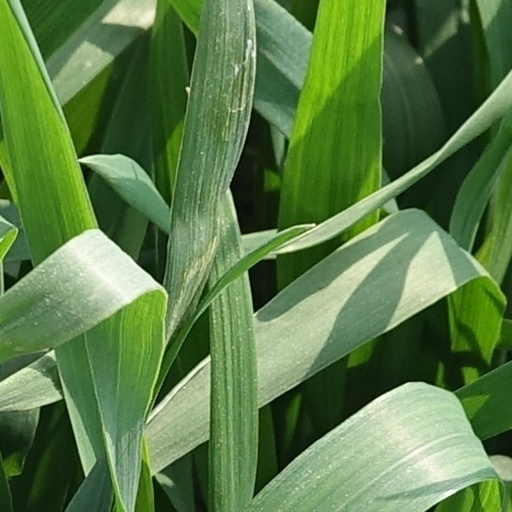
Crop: wheat